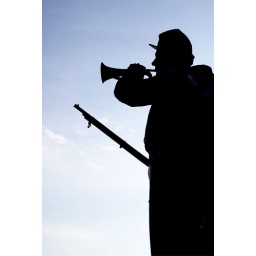
On the base of the monument is a group of bronze figures representing the various backgrounds of the soldiers who served under Virginia's flag.